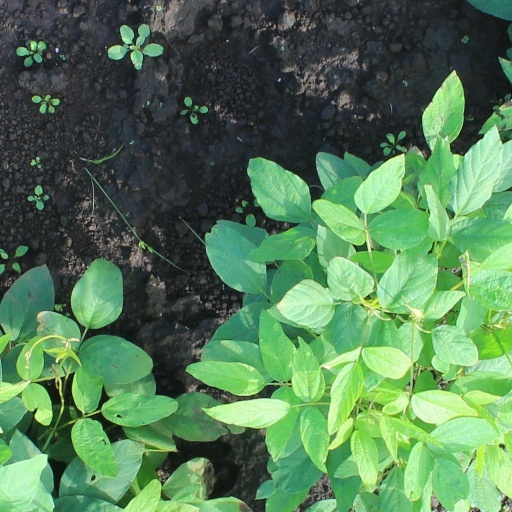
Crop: soybean